Brighton Sharbino

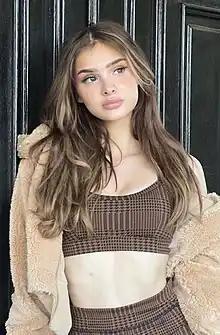
Sharbino in 2023

Brighton Sharbino (born August 19, 2002) is an American actress. She is best known for her role as Lizzie Samuels on the AMC television series "The Walking Dead".